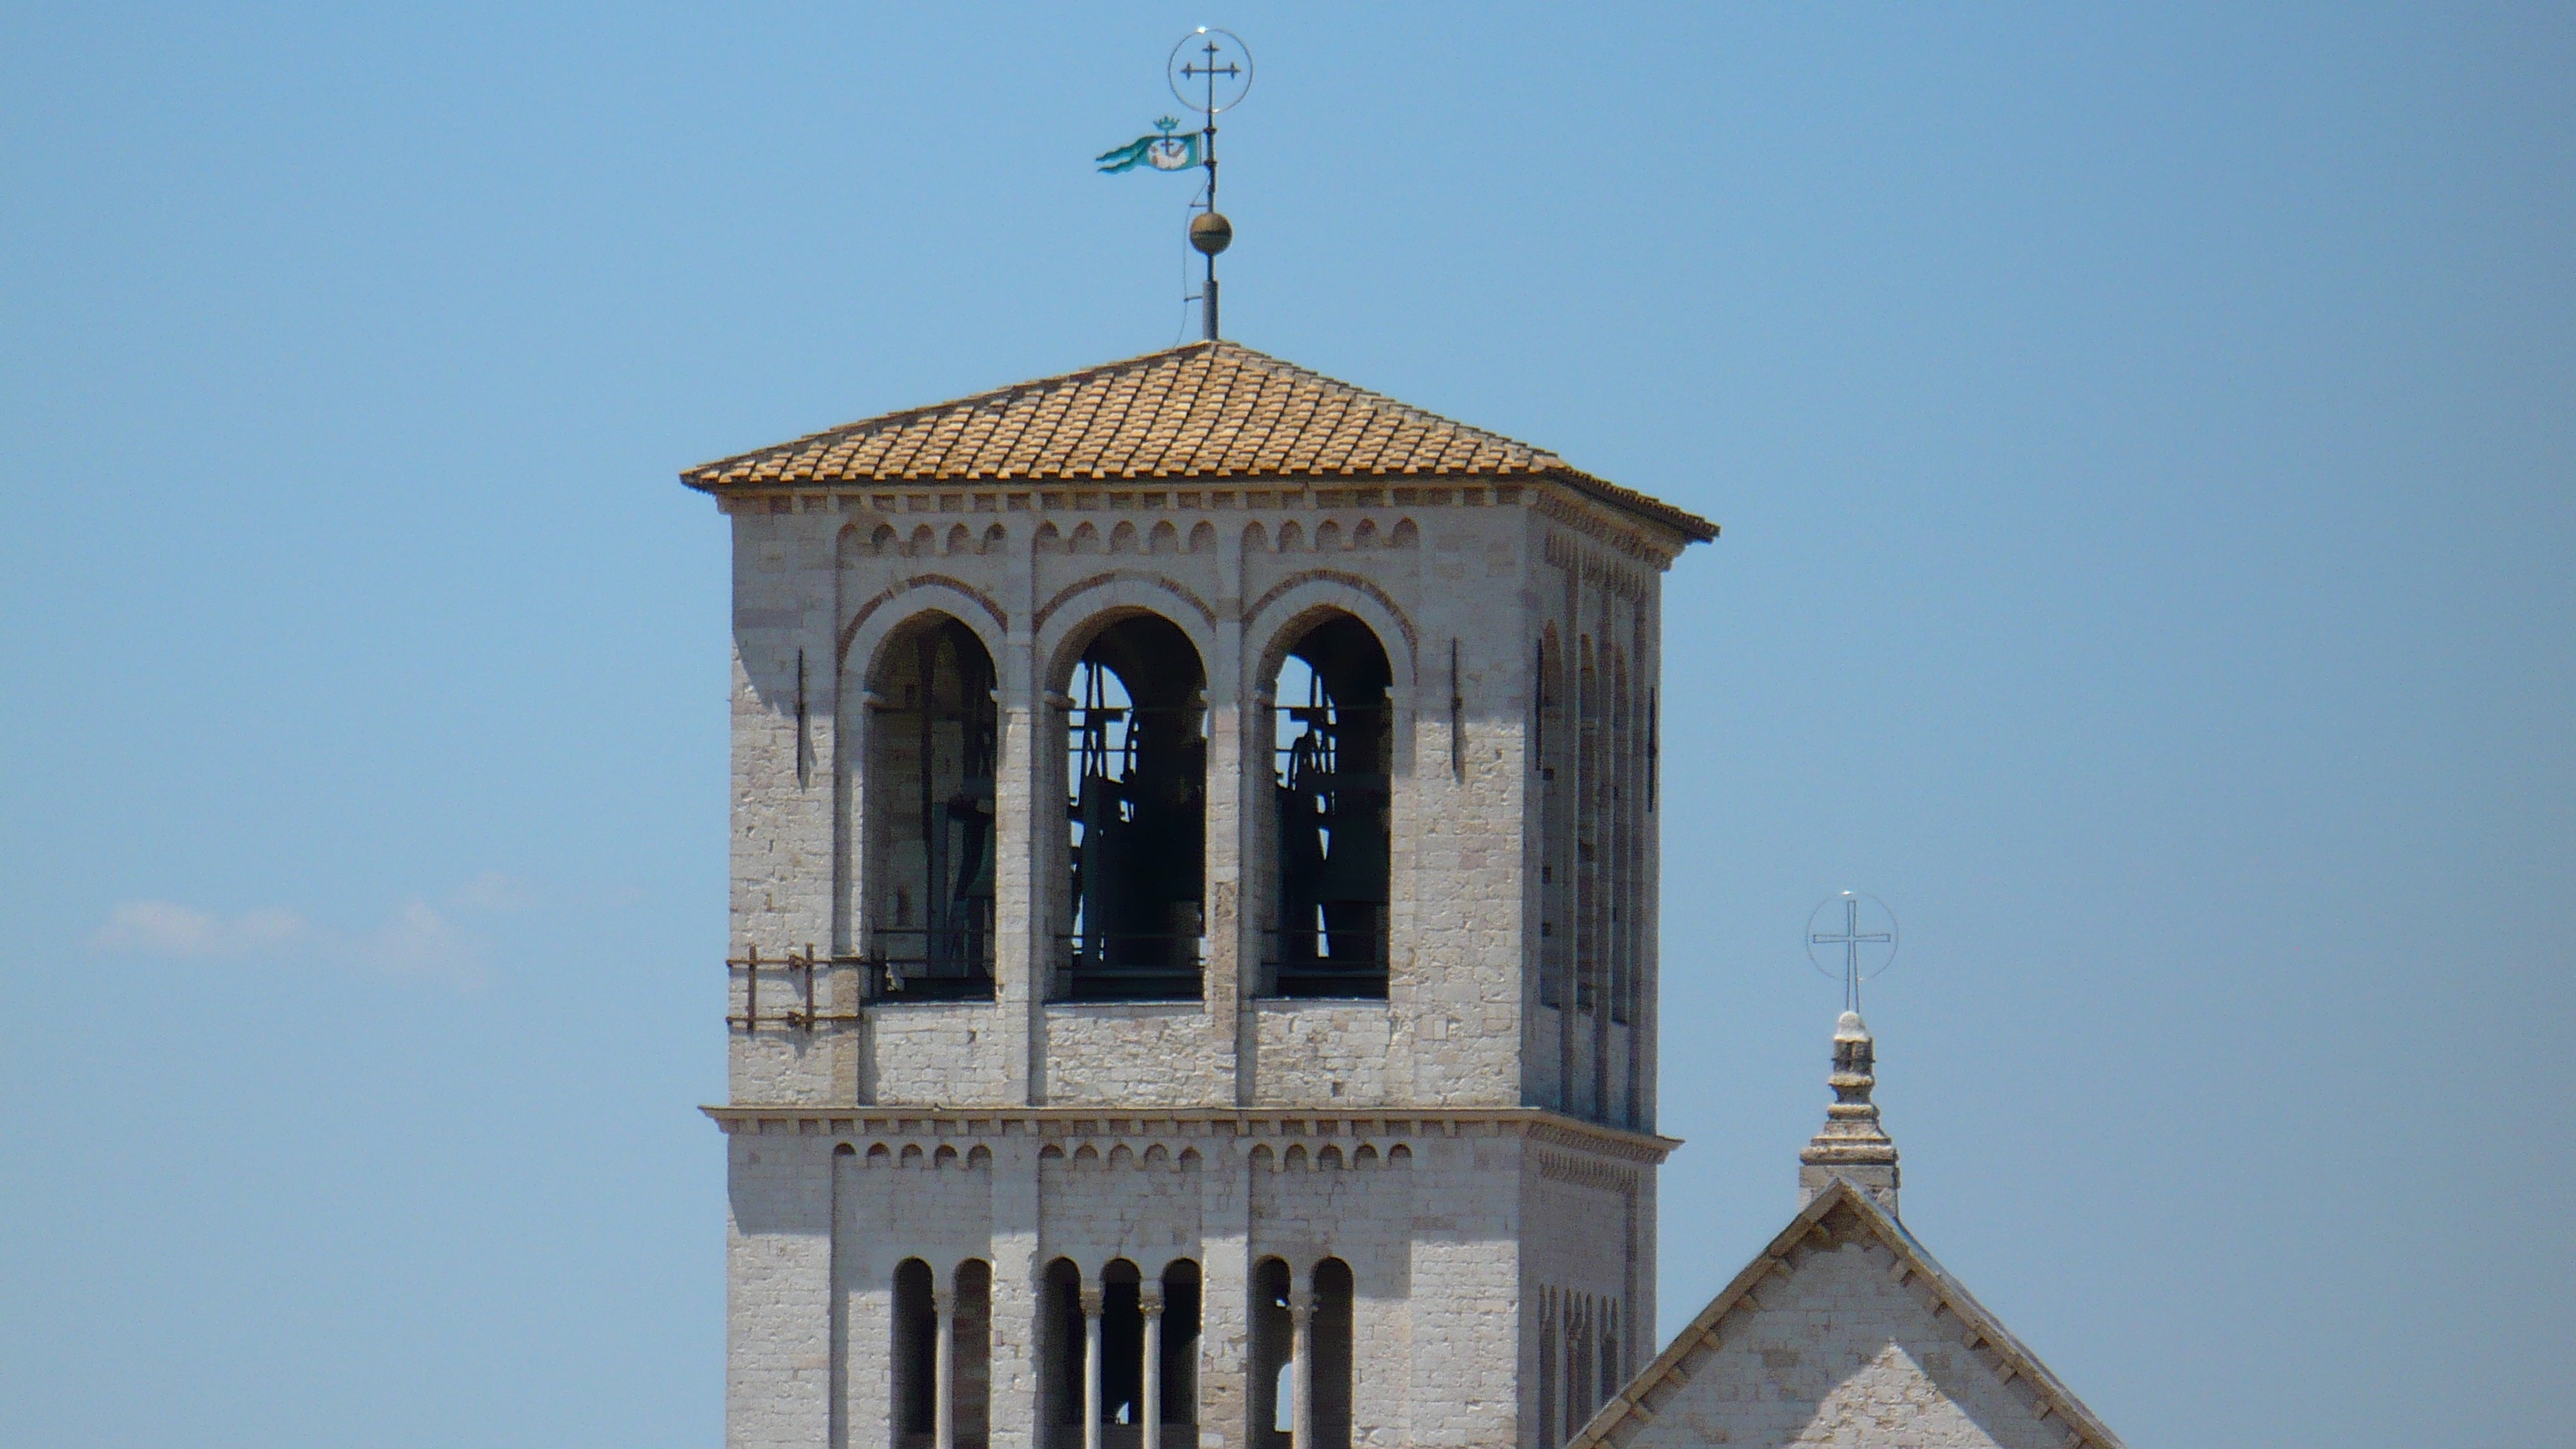
building, tower, landmark, italy, facade, church, chapel, place of worship, clock tower, bell tower, spire, steeple, monastery, mosque, pilgrimage, assisi, spanish missions in california